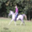
Label: horse